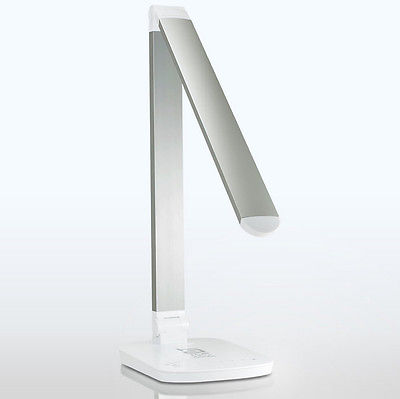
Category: lamp